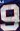
Number: 9